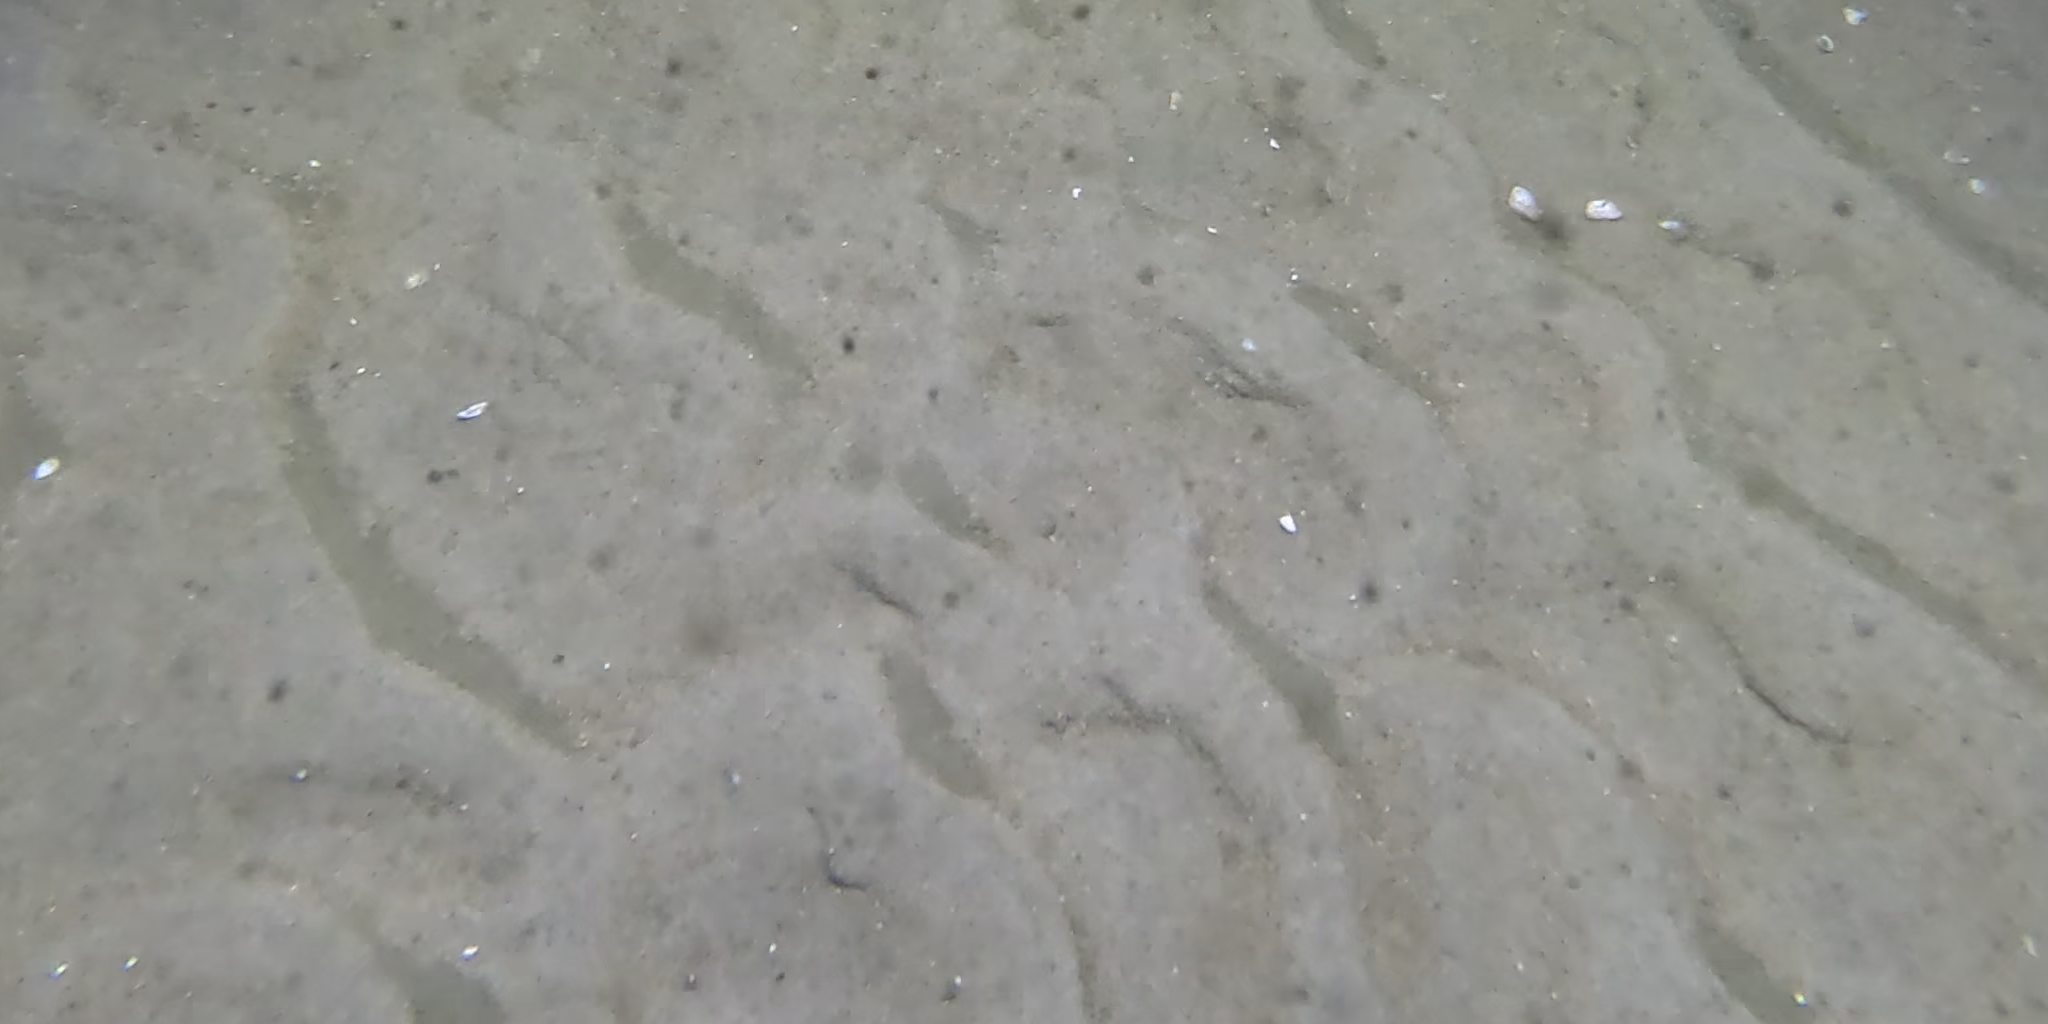
Seabed habitat: sand